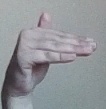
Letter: khaa